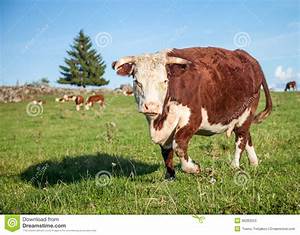
Label: mucca